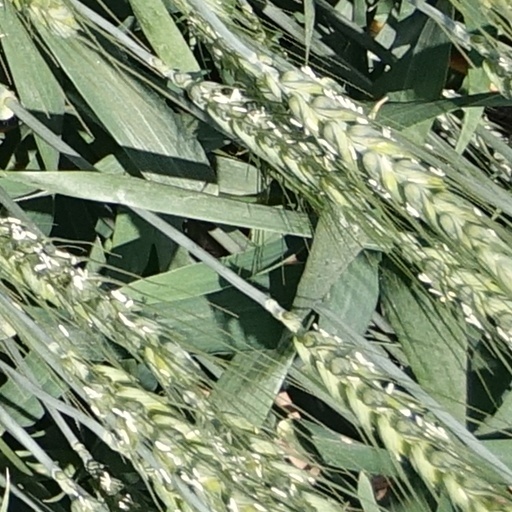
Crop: wheat